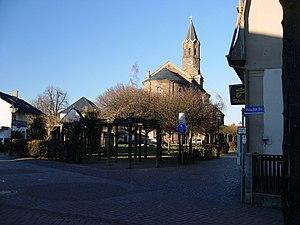
Bietigheim est une commune allemande, située dans le Land de Bade-Wurtemberg et l'arrondissement de Rastatt.